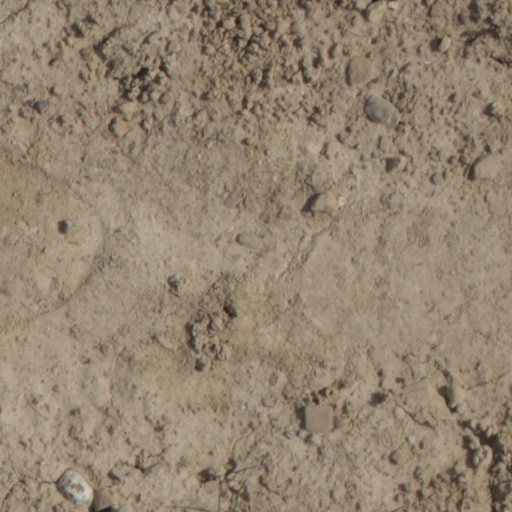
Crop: wheat